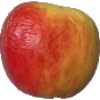
Label: Apple Red Yellow 1